Ezra Pound

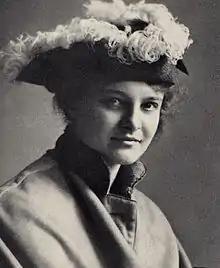
Pound married Dorothy Shakespear in 1914.

Isabel Pound was unhappy in Hailey and took Ezra with her to New York in 1887 when he was 18 months old. Her husband followed and found a job as an assayer at the Philadelphia Mint. After a move to 417 Walnut Street in Jenkintown, Pennsylvania, in 1893 the family bought a six-bedroom house at 166 Fernbrook Avenue in nearby Wyncote. Pound's education began in dame schools: Miss Elliott's school in Jenkintown in 1892 and the Heathcock family's Chelten Hills School in Wyncote in 1893. Known as "Ra" (pronounced "Ray"), he attended Wyncote Public School from September 1894. His first publication was on 7 November 1896 in the "Jenkintown Times-Chronicle" ("by E. L. Pound, Wyncote, aged 11 years"), a limerick about William Jennings Bryan, who had just lost the 1896 presidential election.